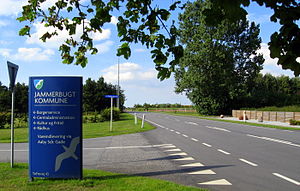
Jammerbugt Kommune
Jammerbugt Kommune
Jammerbugt Kommune
Jammerbugt Kommune er en kommune i Region Nordjylland efter Kommunalreformen i 2007. Allerede den 15. november 2005 blev kommunalbestyrelsen dog valgt. Kommunalbestyrelsen har 27 medlemmer. Borgmester er Mogens Gade, Venstre.